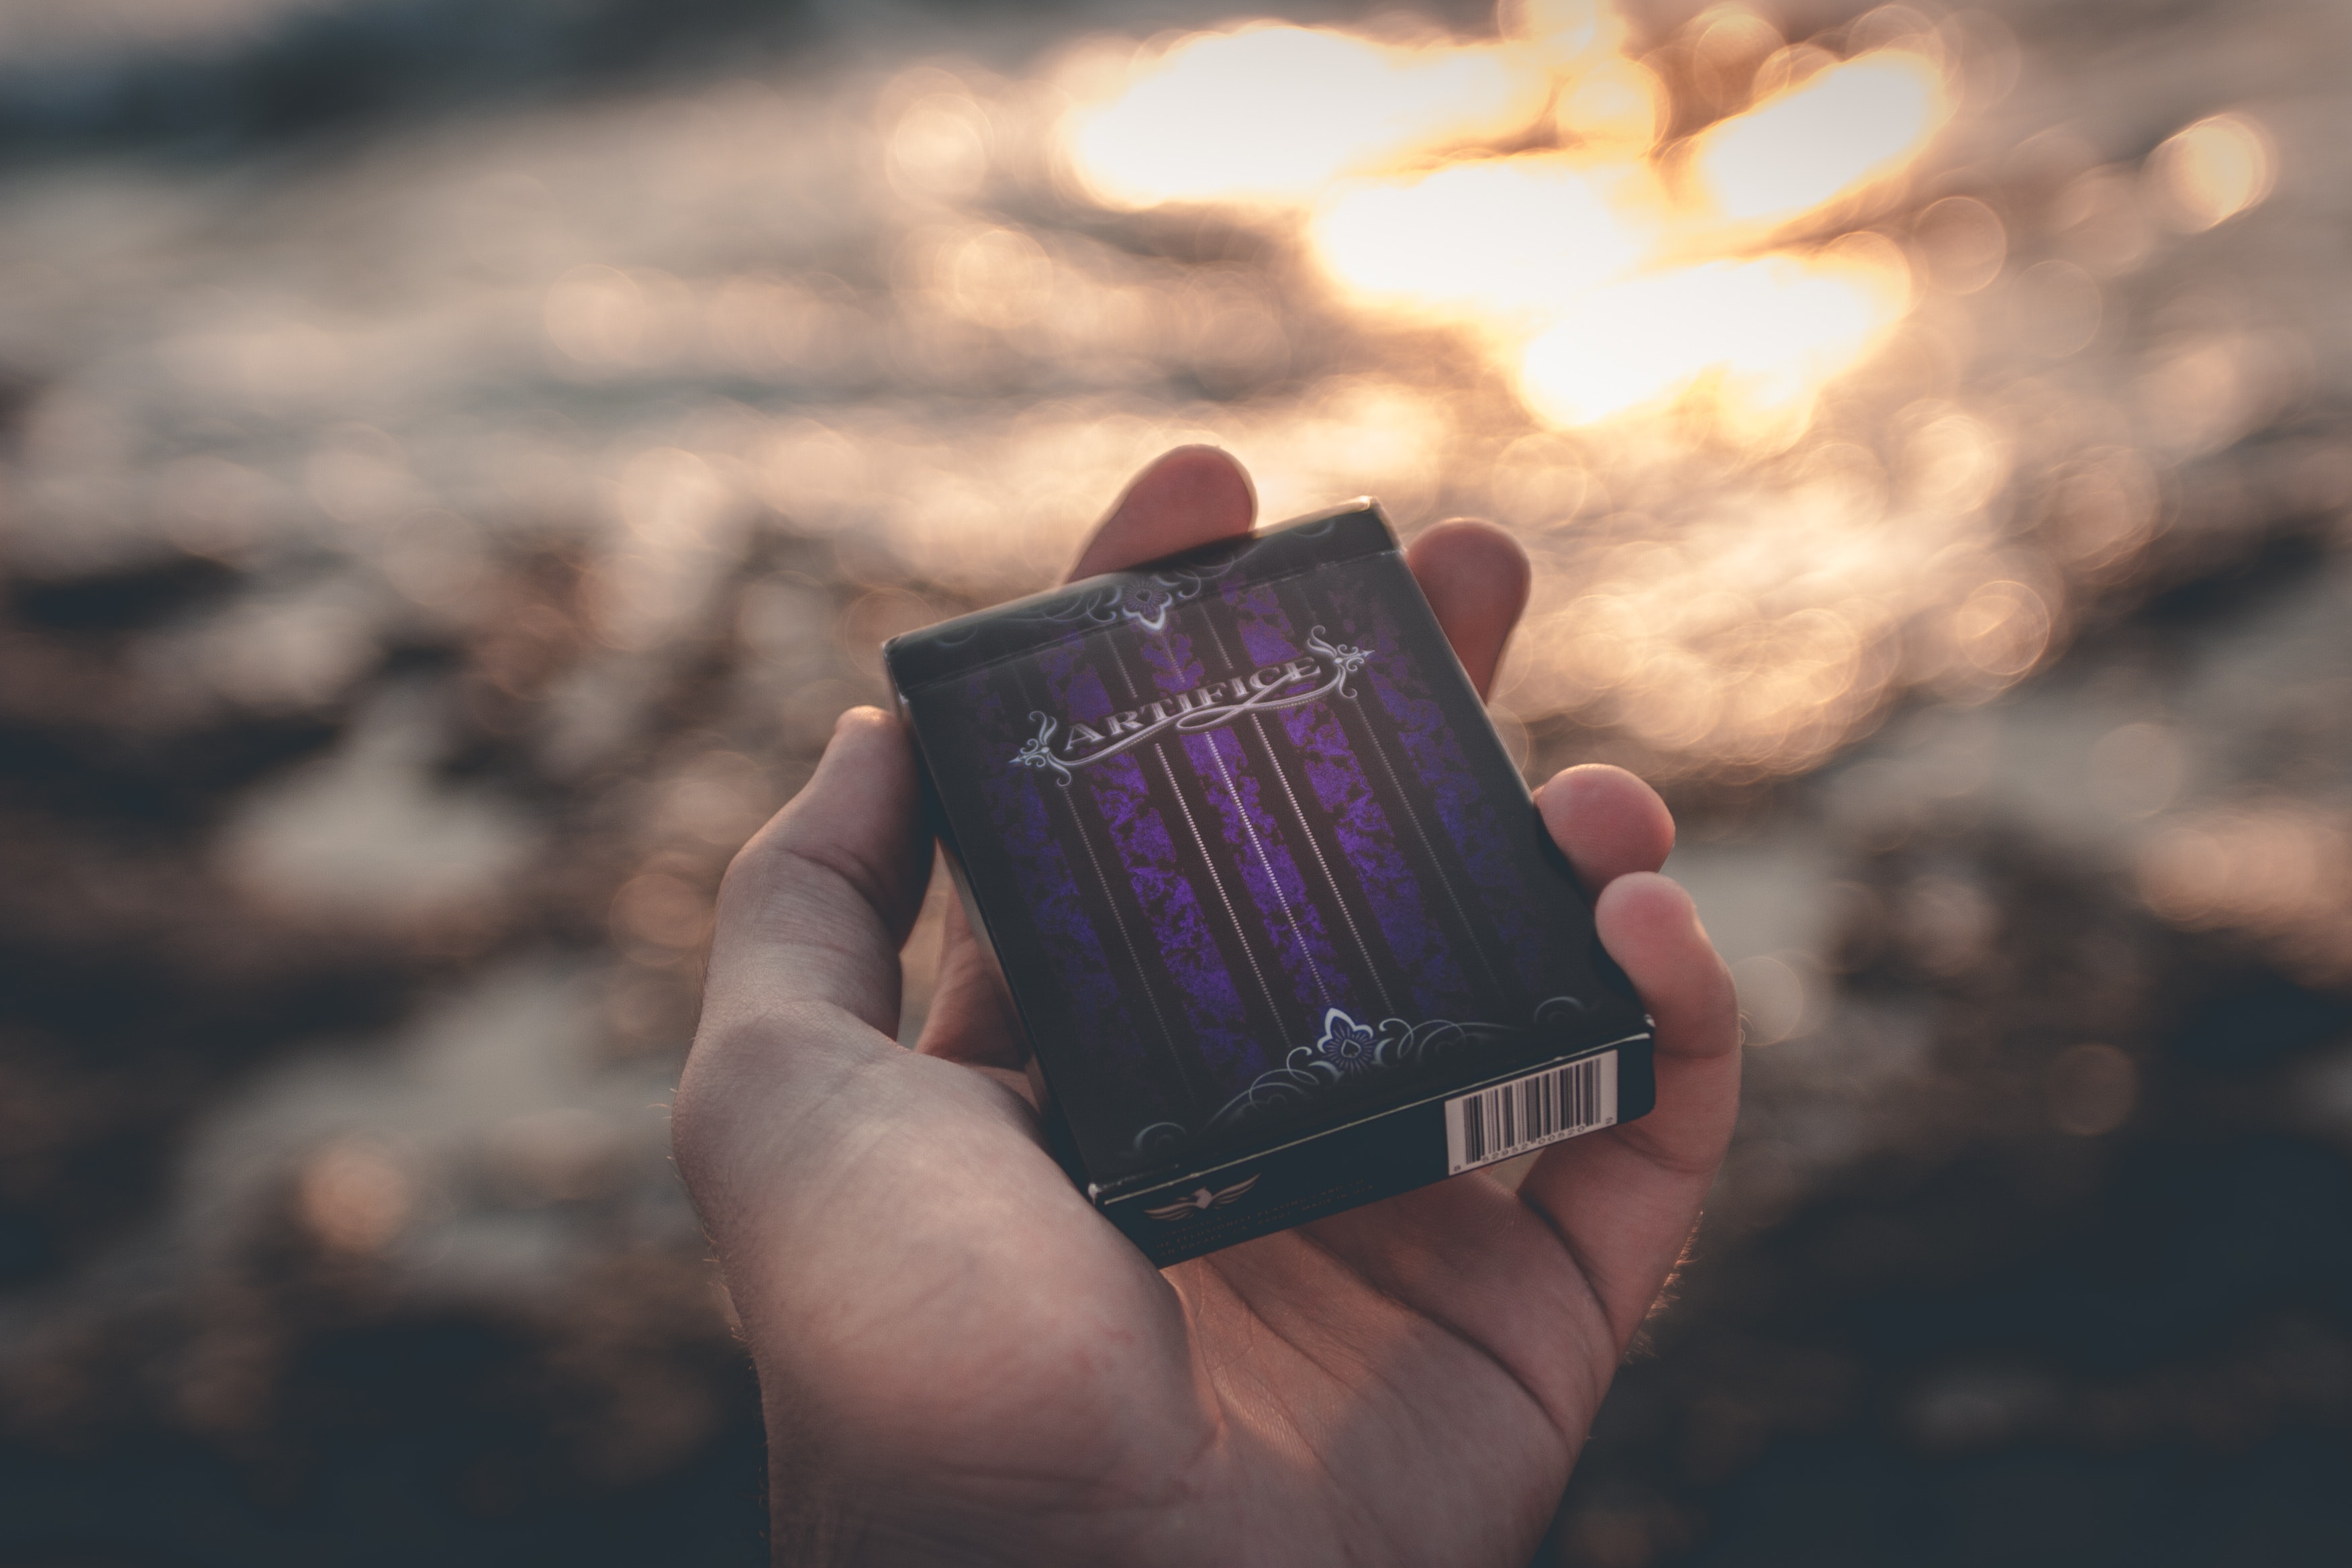
sky, hand, finger, gadget, cloud, technology, electronic device, photography, nail, electronics, sunlight, thumb